Jagdstaffel 26

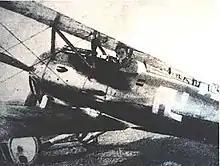
Fritz Beckhardt in his Siemens-Schuckert D.III fighter of Jasta 26; the reversed swastika insignia was a good luck symbol.

Royal Prussian Jagdstaffel 26 (Jasta 26) was founded on 14 December 1916 at the FEA 9 training center in Darmstadt. On 18 January 1917, it entrained for Colmar Nord. It was detailed to support of "Armee-Abteilung B". Its first "Staffelfuhrer" (Commanding Officer) was Bruno Loerzer, assigned 21 January 1917. Its first war patrols followed a week later. On 25 February, his old friend Hermann Göring joined Jasta 26. Also, the squadron's first victory was scored on 25 February 1917.